Laccognathus embryi

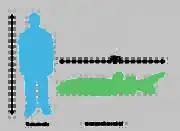
Comparison of an average adult human male, , with the approximate length of "L. embryi", 1.8 m (6 ft).

Like other members of the genus, "Laccognathus embryi" possessed three deep longitudinal pits (fossae) on the external surface of the lower jaw. They are believed to have functioned as sensory pits able to detect changes in surrounding water pressure, similar to the lateral line of modern fishes and sharks, an analogous to our ears. It had a distinctly dorsoventrally flattened short and wide head, less than one-fifth of the length of the body and with a width-to-length ratio of approximately 2:1. The eyes were very small, even smaller than those of "L. panderi". The jaws possessed coronoid fangs up to in length. These were bordered with marginal teeth, with the exception of coronoids 1 and 2. Much of the external surface of the lower jaw is oriented downwards, suggesting that the animal spent a considerable amount of time resting on the substrate.